Sodnom Baldan

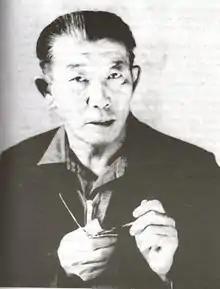
Baldan Sodnom 1908-1979

B. Sodnom German ulsyn dund surgul'd, 1929 on